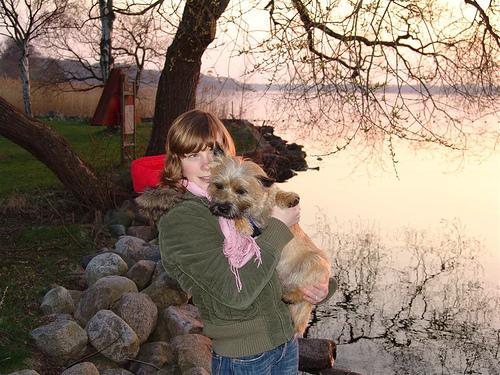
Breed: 211-n000009-cairn